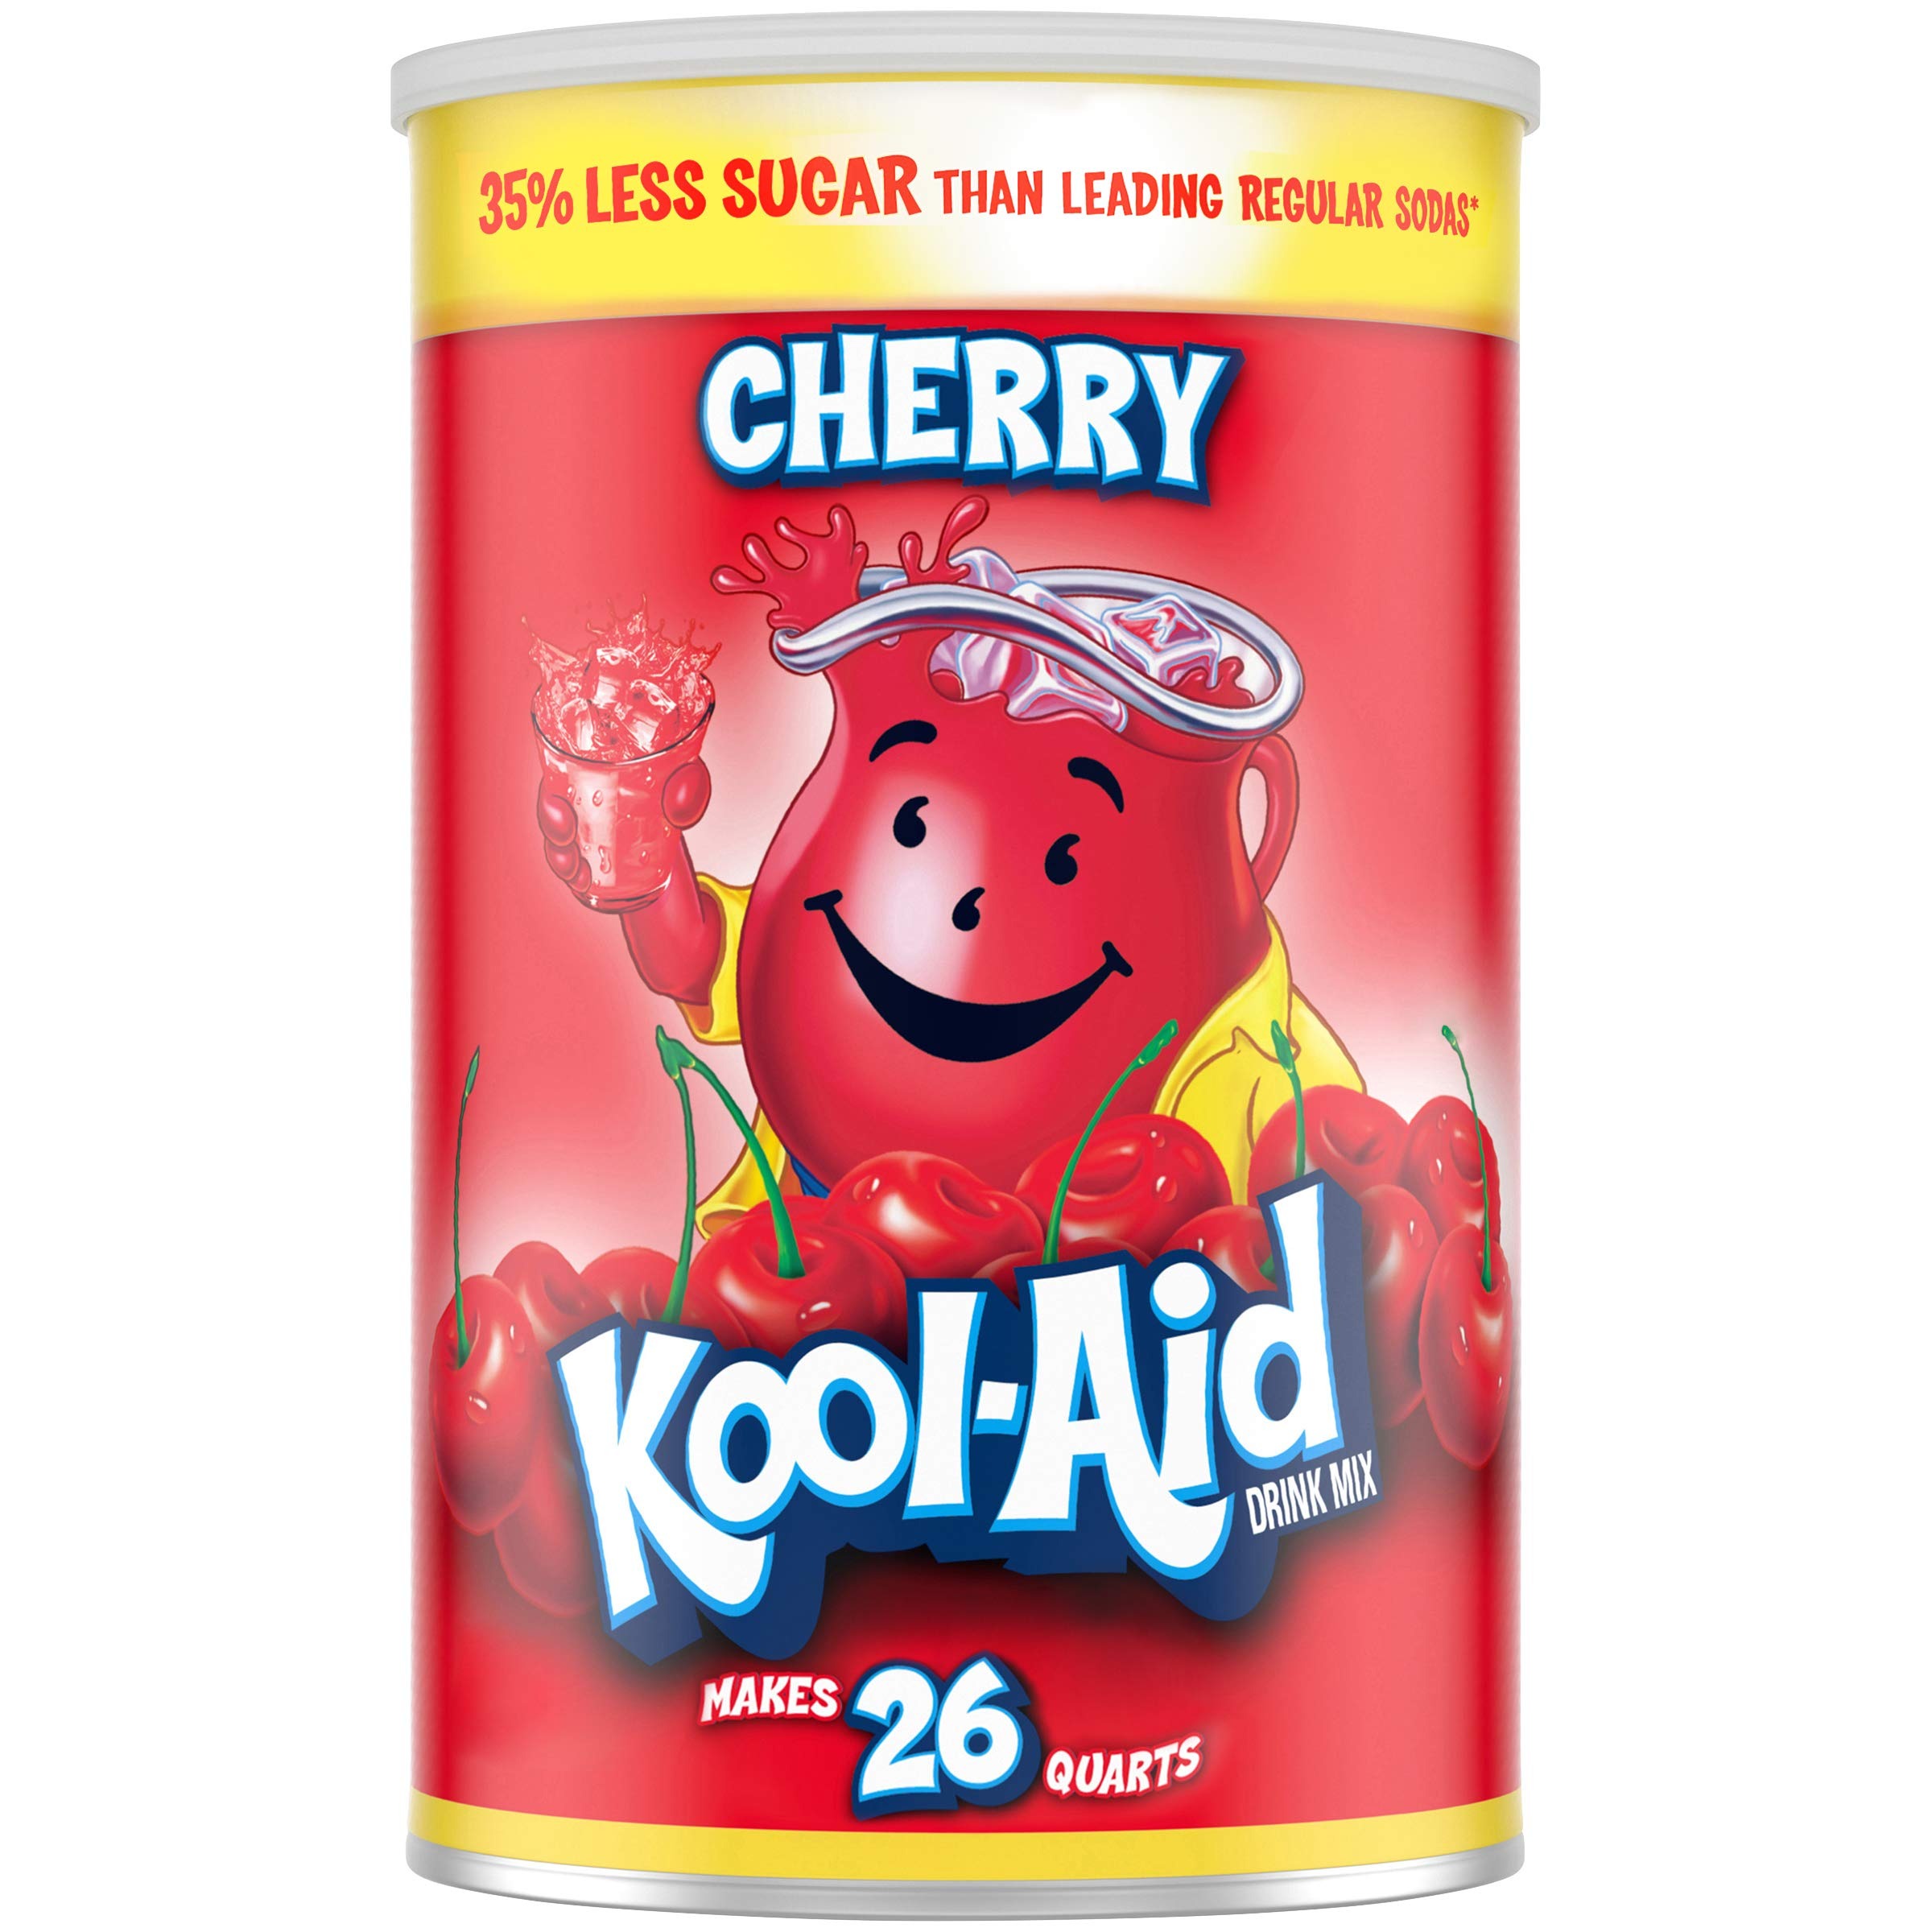
Item Name: Kool-Aid Jumbo Cherry Drink Mix (63 oz Canister)
Value: 63.0
Unit: Ounce

Price: 8.48